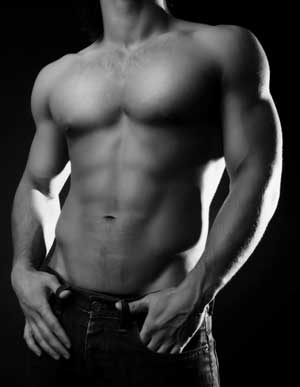
Gender: men